Manuel Uribe Ángel

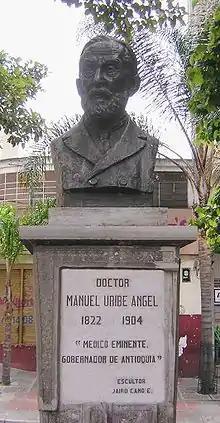
Bust by Jairo Cano E. of Manuel Uribe Ángel, located along Avenue la Playa, Medellín. Inscription reads: “Eminent Doctor. Governor of Antioquia.”

Manuel Uribe Ángel died on 16 June 1904 in Medellín at the age of 81. He had been blind his last seven years, and was only survived by his only widow Magdalena, as they never had children. After his death his body was interred in the San Pedro Cemetery. His memory was kept alive as a man of wisdom and science, the Congress of Colombia passed a law commemorating his death and allocating a special endowment to have two oil painting made to consecrate his image, one for his widow and the other to be displayed at the Library of Zea. In his home town of Envigado there is both a hospital and an educational institute for secondary education that carry his name.